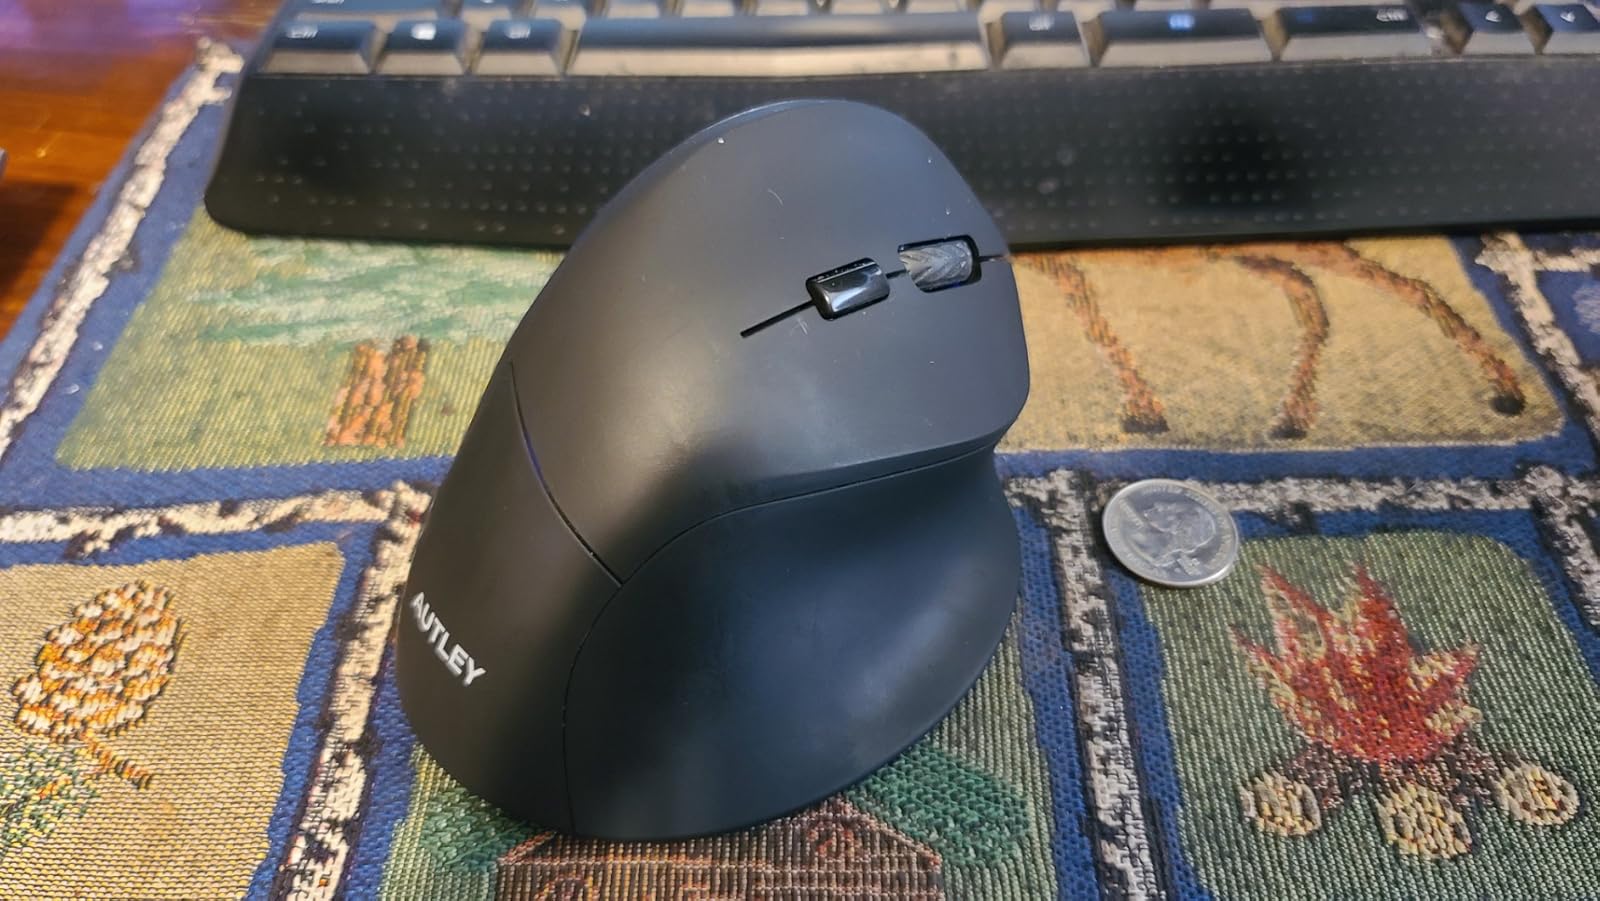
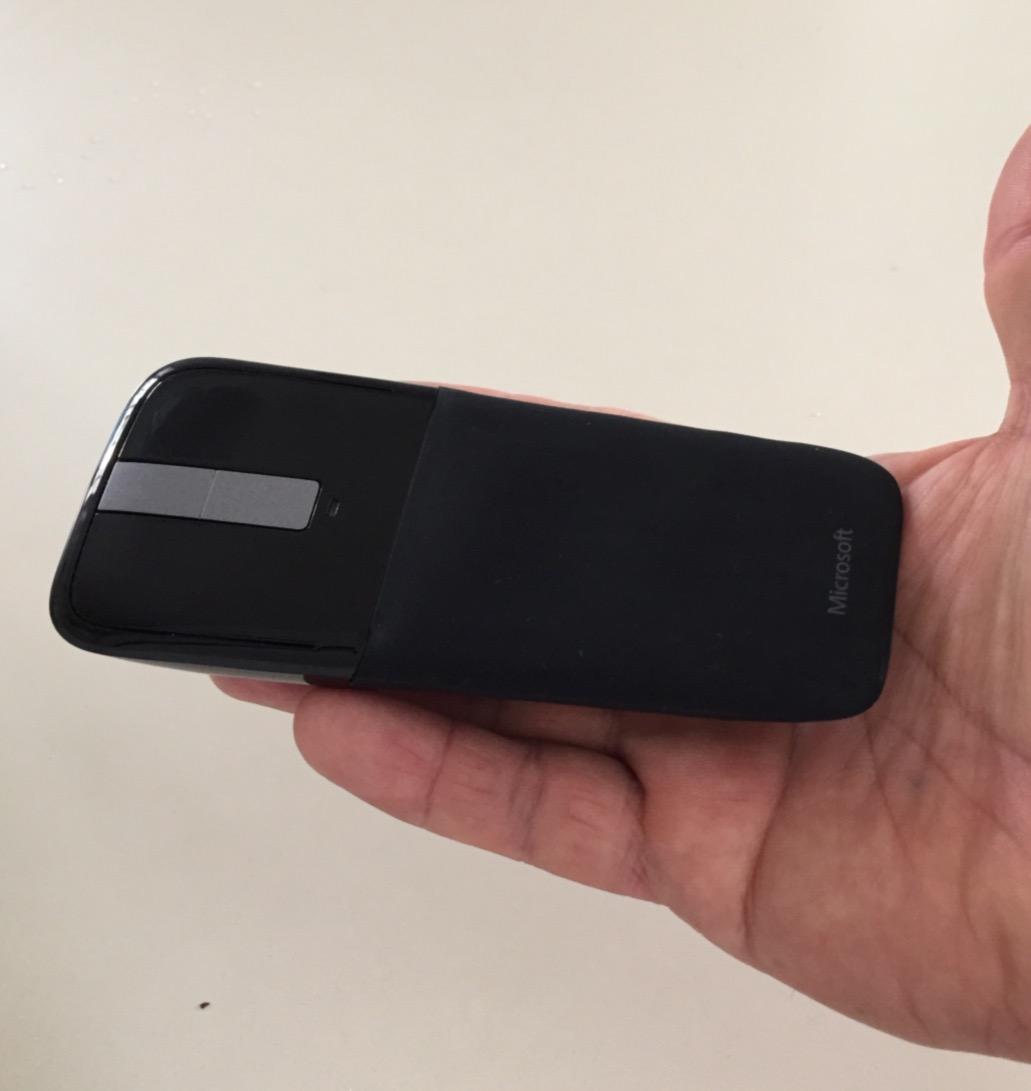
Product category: mouse
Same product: no